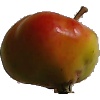
Label: Apple Red Yellow 2